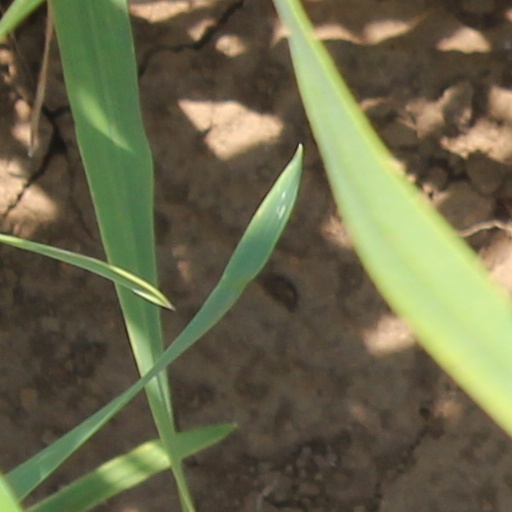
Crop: wheat